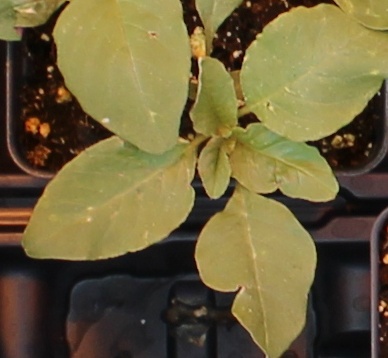
Label: Redroot Pigweed